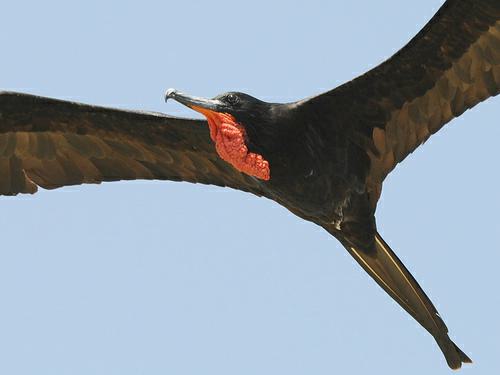
A photo of a frigatebird